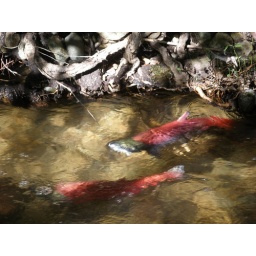
Kokanee salmon running near Kelowna, British Columbia